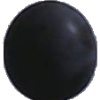
Label: blue_grape